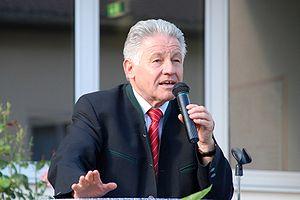
Josef Pühringer, gouverneur de la Haute-Autriche, fait un discours lors de l'inauguration du nouveau centre d'art-thérapie de l'institution caritative saint-Pie à Peuerbach, en Autriche.
Josef Pühringer, né le 30 octobre 1949 à Traun, est un homme politique autrichien membre du Parti populaire autrichien.